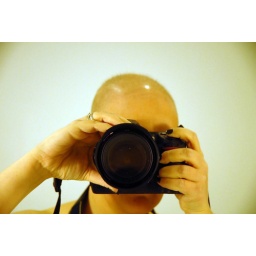
self-portrait with baby orang-utan hair, black nail polish, and a D200 in a mirror